Palace of the Inquisition

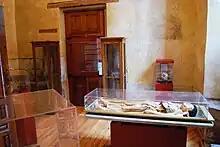
First exhibition room of the museum

Today the building still belongs to UNAM and functions as the Museum of Medicine. This museum was inaugurated on 22 December 1980, and designed as a way to preserve the history of medicine in Mexico as well as promote the values associated with this field. It was also considered to be a way to conserve one of the properties that UNAM still holds in the historic downtown area. The museum has 24 rooms that cover the history of medicine in this country, from pre-Hispanic times to the 20th century. Among its collections are a room devoted to indigenous herbal medicine, various rooms devoted to old medical equipment and machines, a room about human development and a collection of wax figures used for the teaching of diseases and pathologies.